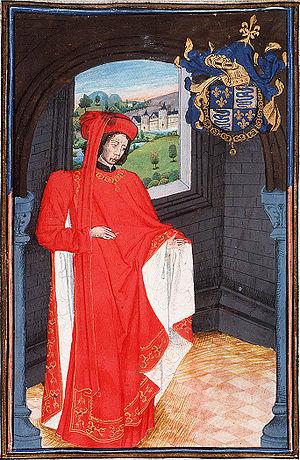
Charles Iᵉʳ d'Orléans, né à Paris le 24 novembre 1394 et mort à Amboise le 5 janvier 1465, duc d'Orléans et de Valois, est un prince connu surtout pour ses œuvres poétiques écrites lors de sa longue captivité anglaise. Il est le fils de Louis Iᵉʳ, duc d'Orléans, et de Valentine Visconti, fille du duc de Milan. Il est le père du roi de France Louis XII.
Luzarches est une commune française, située dans le département du Val-d'Oise et la région Île-de-France. L'histoire de cette commune est très riche.
Cet article donne la liste des héritiers successifs du trône de France depuis l'avènement de Philippe II Auguste en 1180 jusqu'à la déchéance de Napoléon III en 1870. Les lois fondamentales du royaume de France, ainsi que les constitutions des 3 septembre 1791, 18 mai 1804 et 7 novembre 1852, et les chartes constitutionnelles des 4 juin 1814 et 14 août 1830, ont inclus la loi salique et systématiquement désigné l'héritier en terme de primogéniture agnatique. L'aîné des descendants mâles du roi de France porte de 1349 à 1791, de 1814 à 1815 et de 1815 à 1830 le titre de dauphin, tandis que celui du roi des Français porte de 1791 à 1792 et de 1830 à 1848 celui de prince royal, et celui de l'empereur des Français porte de 1804 à 1814, en 1815 et de 1852 à 1870 celui de prince impérial.